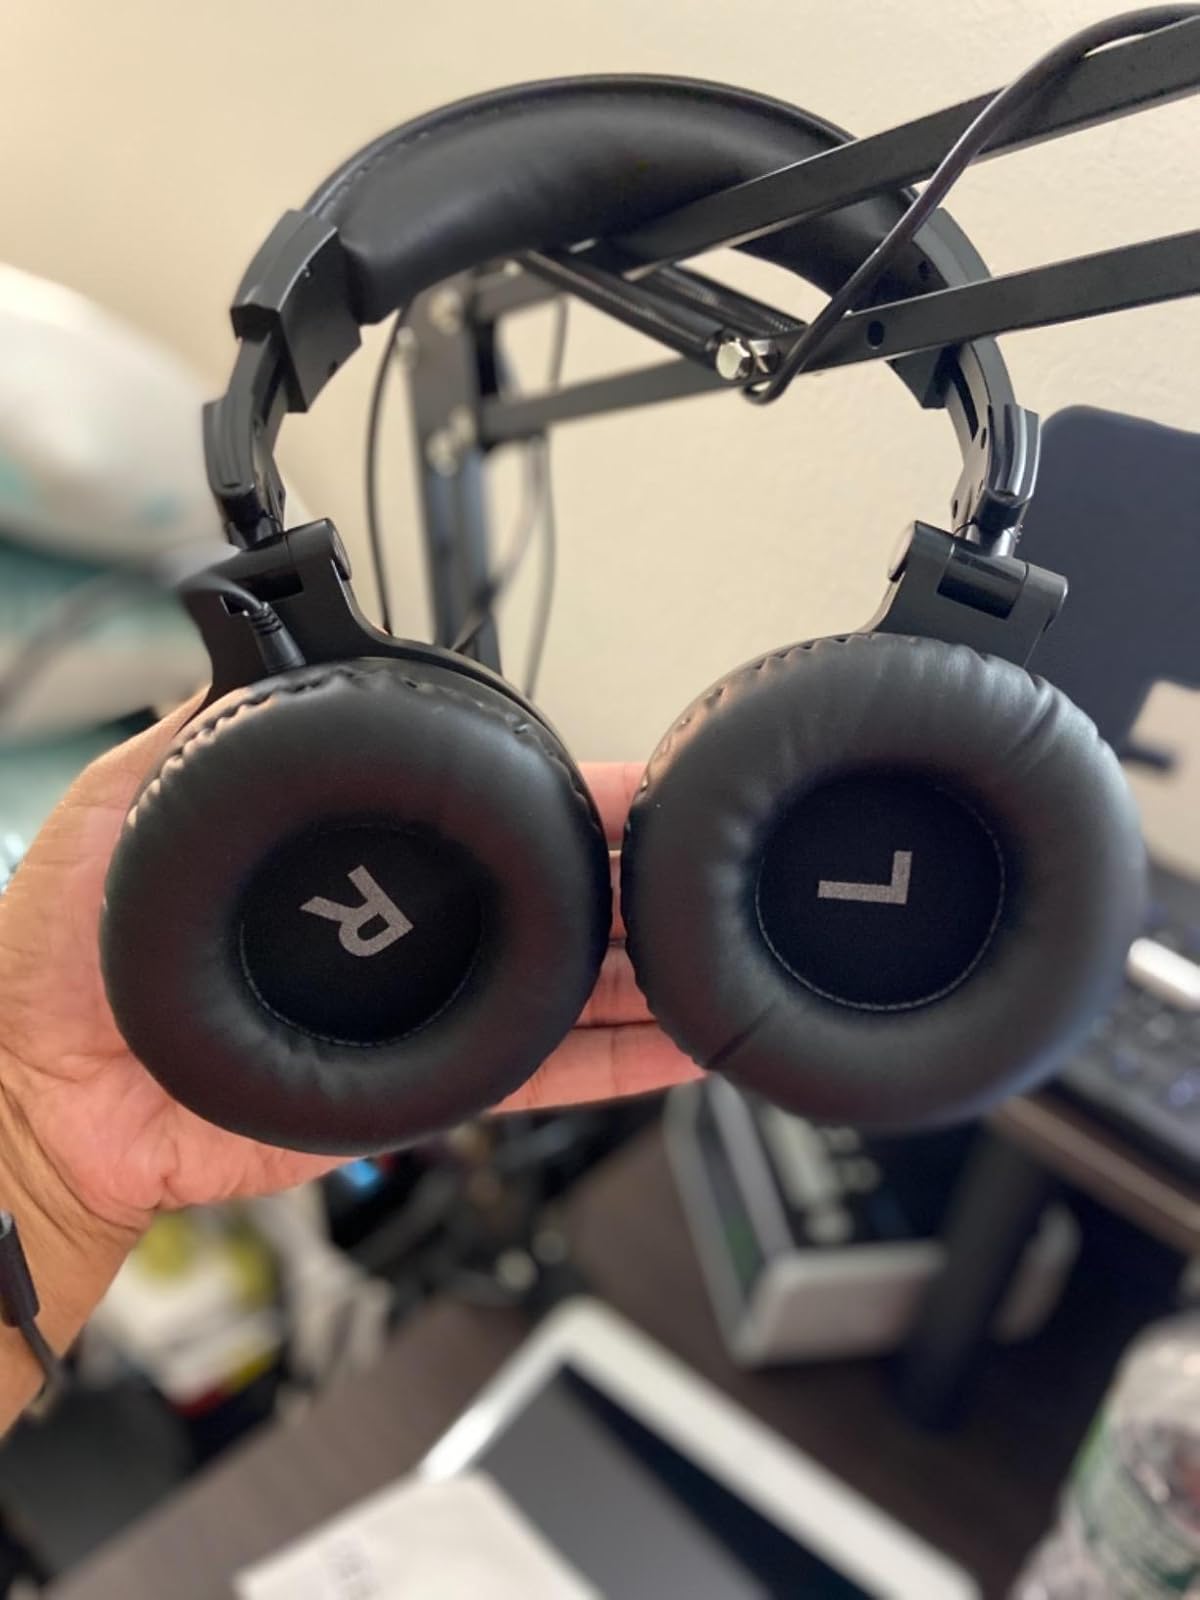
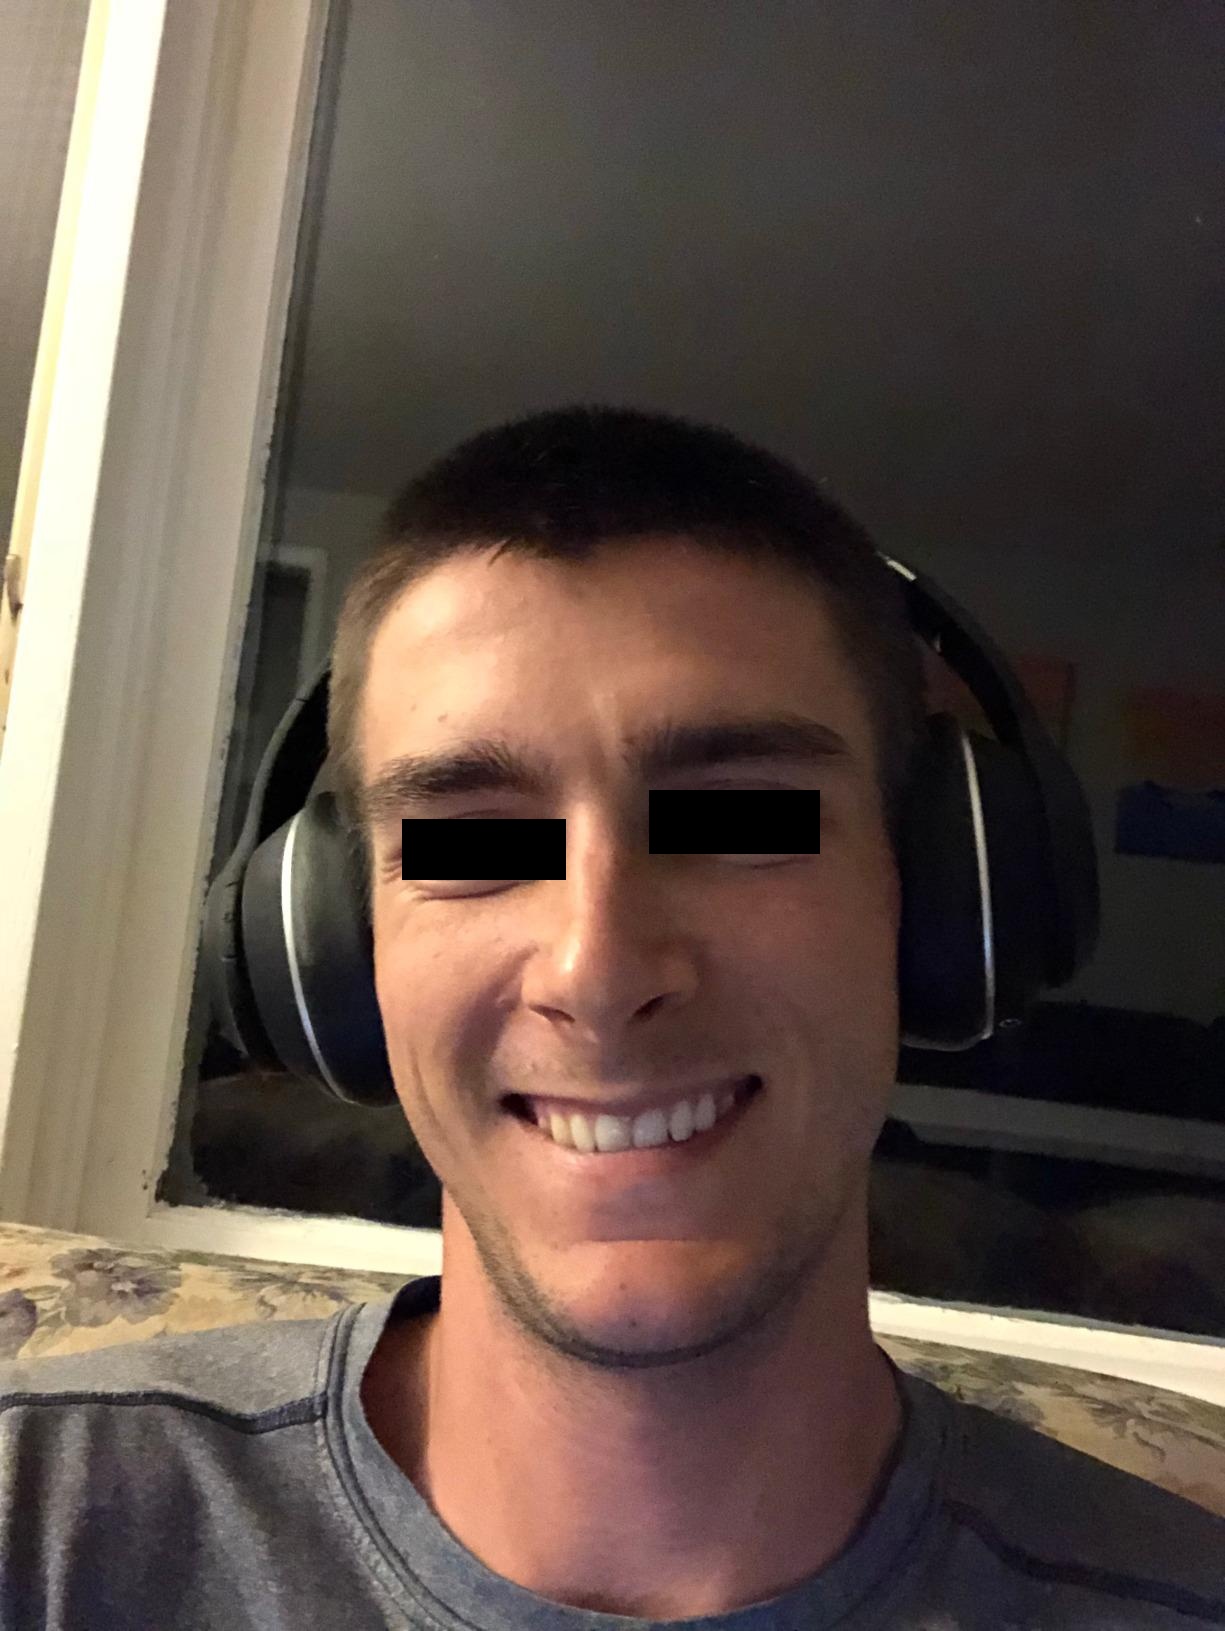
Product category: headphones
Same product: no